NGC 6357

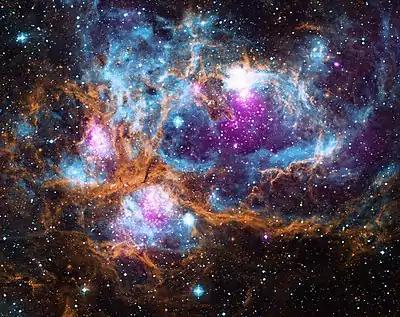
NGC 6357 composite image

NGC 6357 is a diffuse nebula near NGC 6334 in the constellation Scorpius. The nebula contains many proto-stars shielded by dark discs of gas, and young stars wrapped in expanding "cocoons" or expanding gases surrounding these small stars. It is also known as the Lobster Nebula. This nebula was given the name War and Peace Nebula by the Midcourse Space Experiment scientists because of its appearance, which, in infrared images the bright, western part resembles a dove, while the eastern part looks like a skull. A petition by anime fans to rename it as the Madokami nebula, due to resemblance with a character, was unsuccessful.